Qimen Dunjia

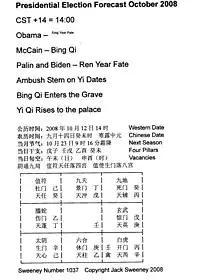
The Qimen Dunjia situation for a key moment in the US presidential election race of 2008 with information about the four main presidential and vice-presidential candidates.

Qimen Dunjia is based on astronomical observations, and consists of various aspects of Chinese metaphysics, including the doctrines of yin and yang, five elements, the eight trigrams, the ten Heavenly Stems and the twelve Earthly Branches, as well as the twenty-four solar terms.